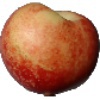
Label: Nectarine 1